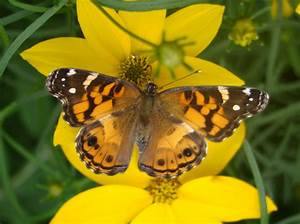
Label: farfalla